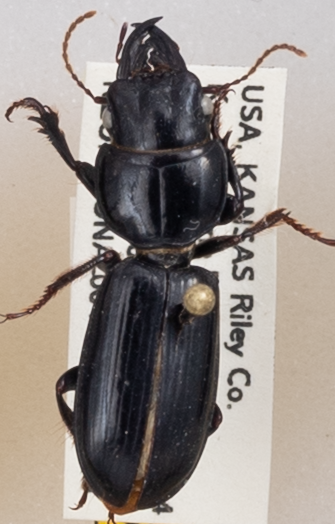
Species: Scarites vicinus
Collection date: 2019-06-05
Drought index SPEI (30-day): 1.608
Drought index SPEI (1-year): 1.498
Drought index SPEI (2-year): -0.086